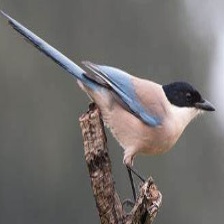
Species: IBERIAN MAGPIE
Scientific name: CYANOPICA COOKI
ImageNet parent category: magpie